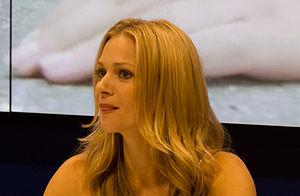
Andrea Joy Cook Andersen est une actrice canadienne, née le 22 juillet 1978 à Oshawa.